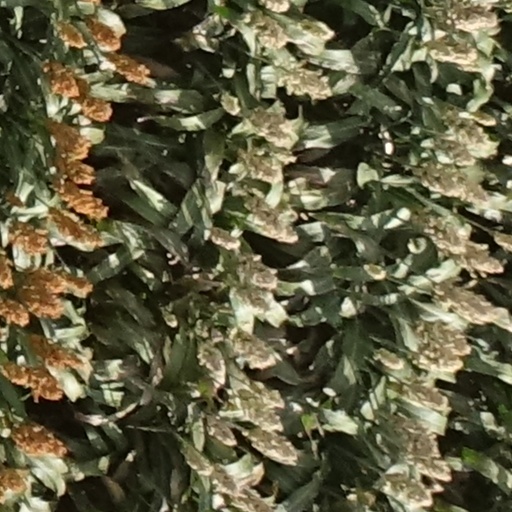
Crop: sorghum